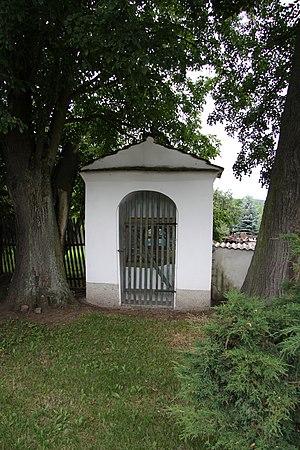
Bratkovice est une commune du district de Příbram, dans la région de Bohême-Centrale, en Tchéquie. Sa population s'élevait à 312 habitants en 2020.